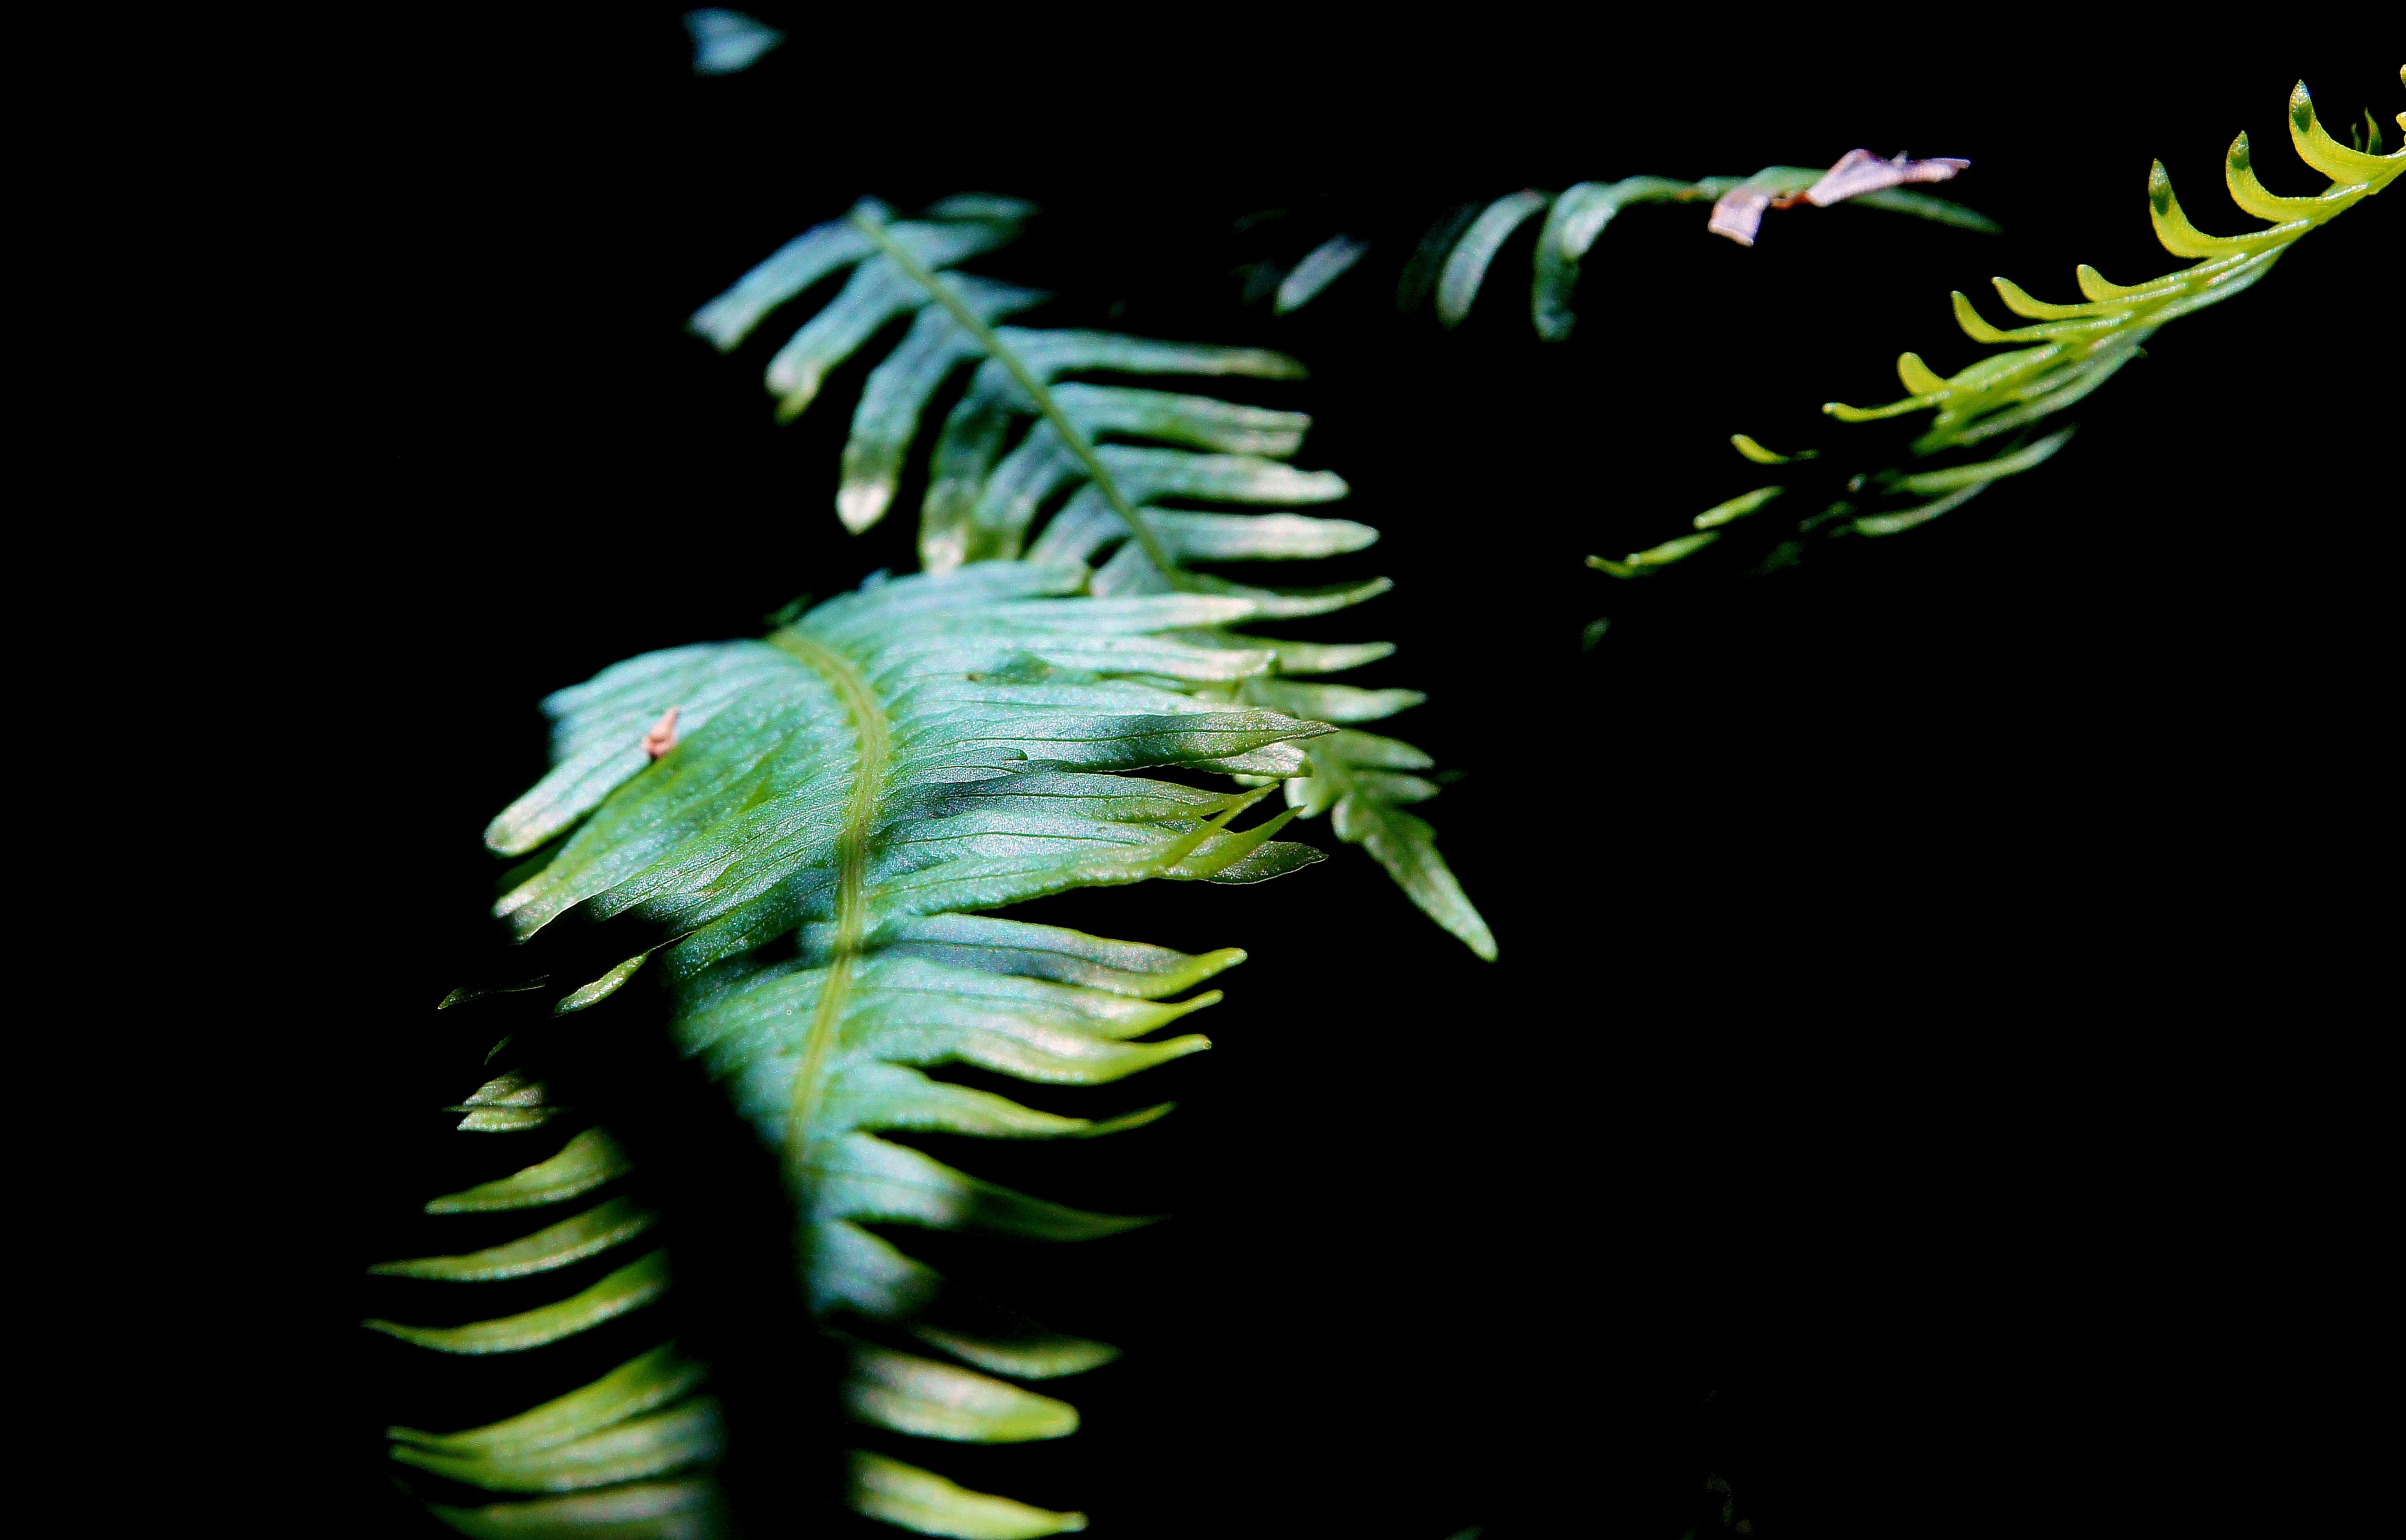
branch, plant, leaf, flower, green, insect, flora, fern, close up, macro photography, plant stem, land plant, ferns and horsetails